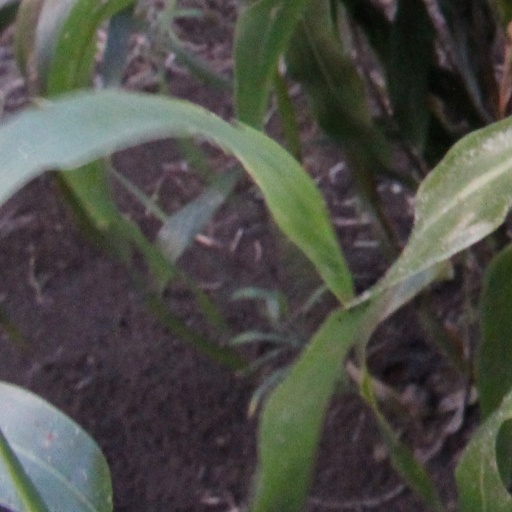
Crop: sorghum